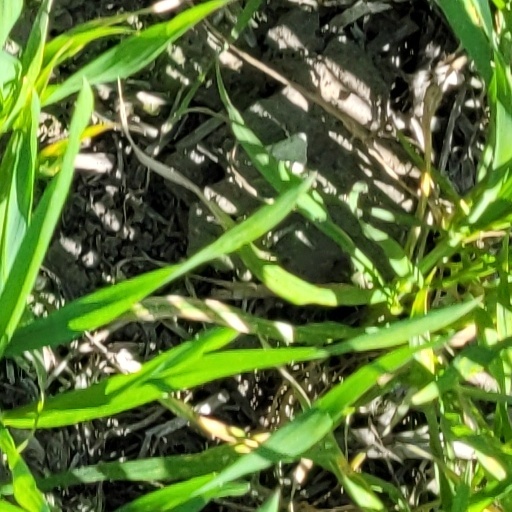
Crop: wheat